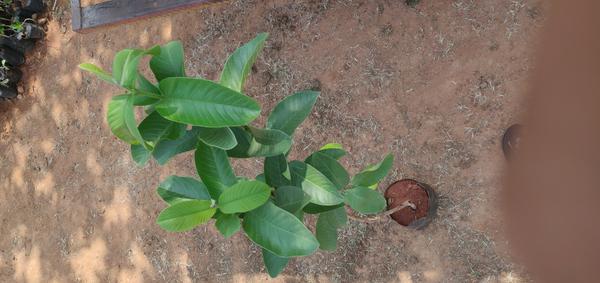
Plant: Gauva